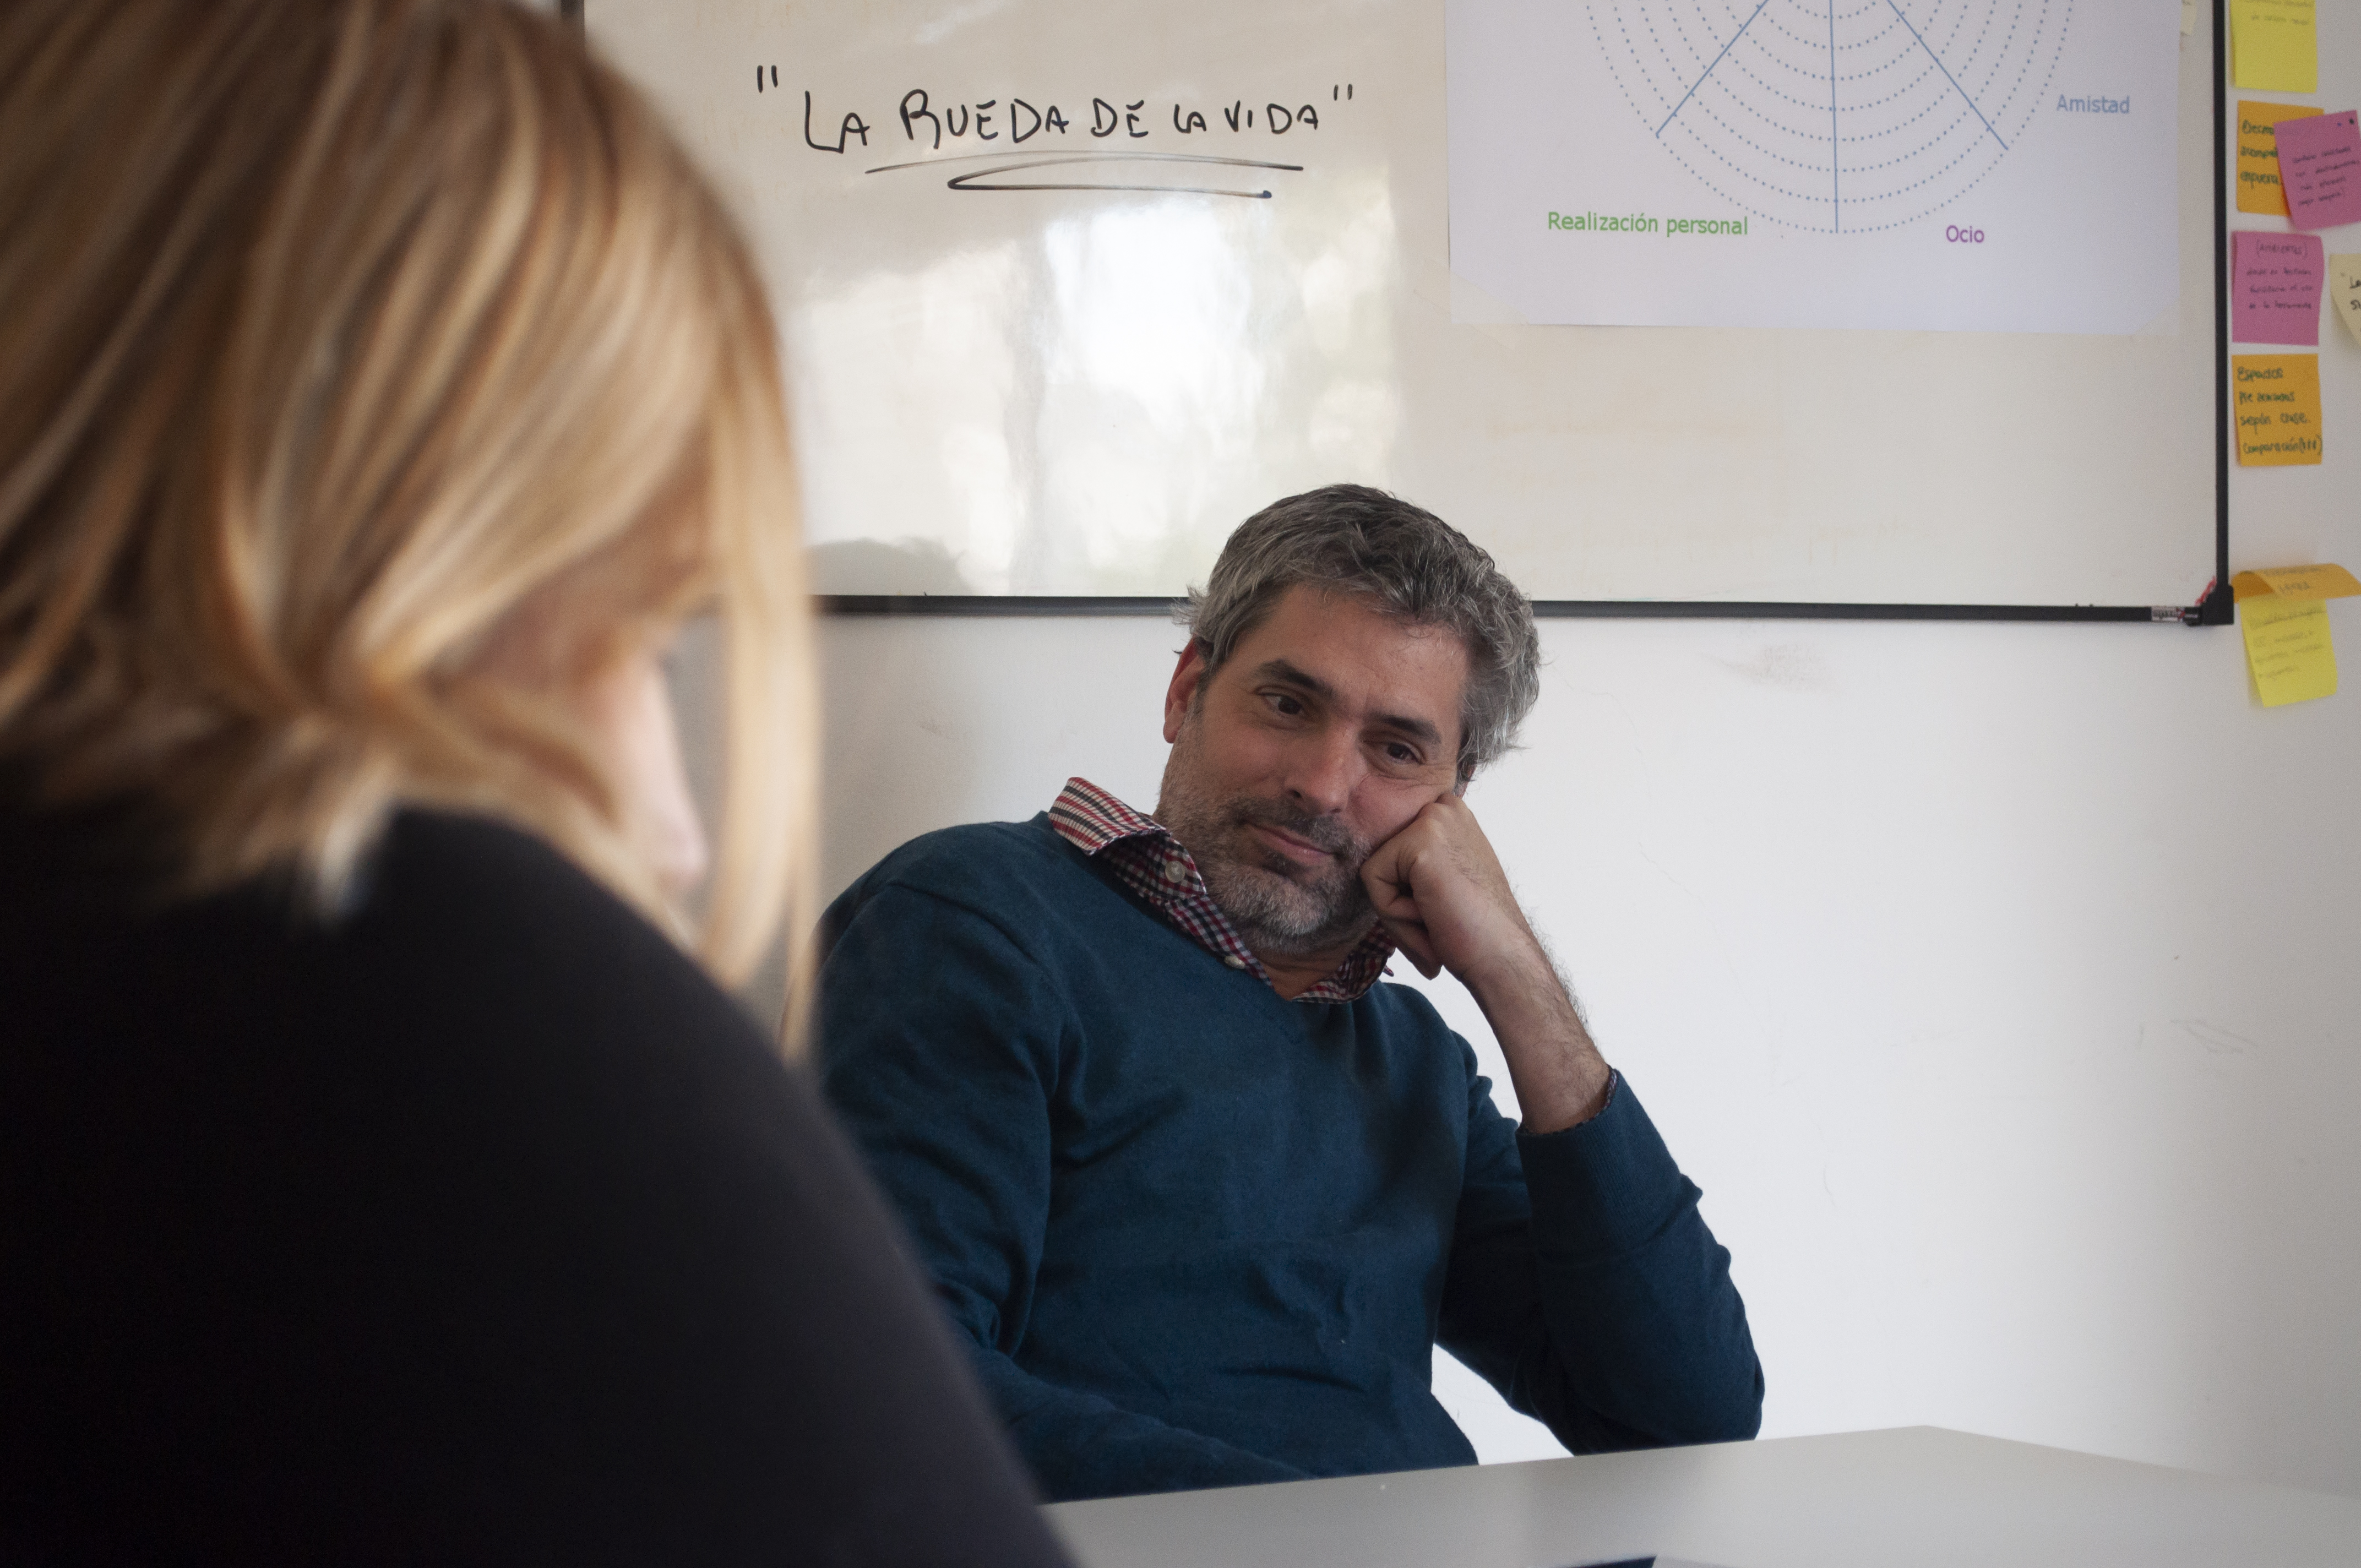
employee, meeting, work, job, working, argentina, mate, office, scrum, agile, programmer, programming, exercise, coach, human, resources, text, conversation, design, adaptation, room, employment, gesture, learning